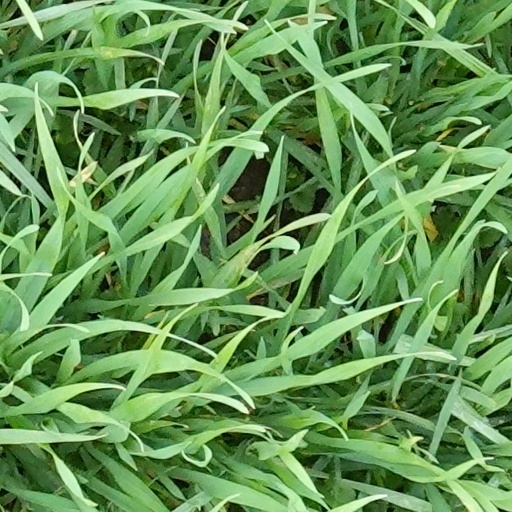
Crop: wheat